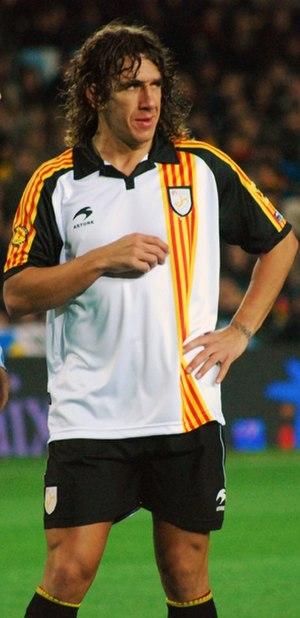
Carlos Puyol i Saforcada, né le 13 avril 1978 à La Pobla de Segur est un footballeur international espagnol. Il évolue au poste de défenseur du milieu des années 1990 au milieu des années 2010. Il est reconnu comme un des meilleurs joueurs à son poste des années 2000. Il a mis fin à sa carrière en 2014.